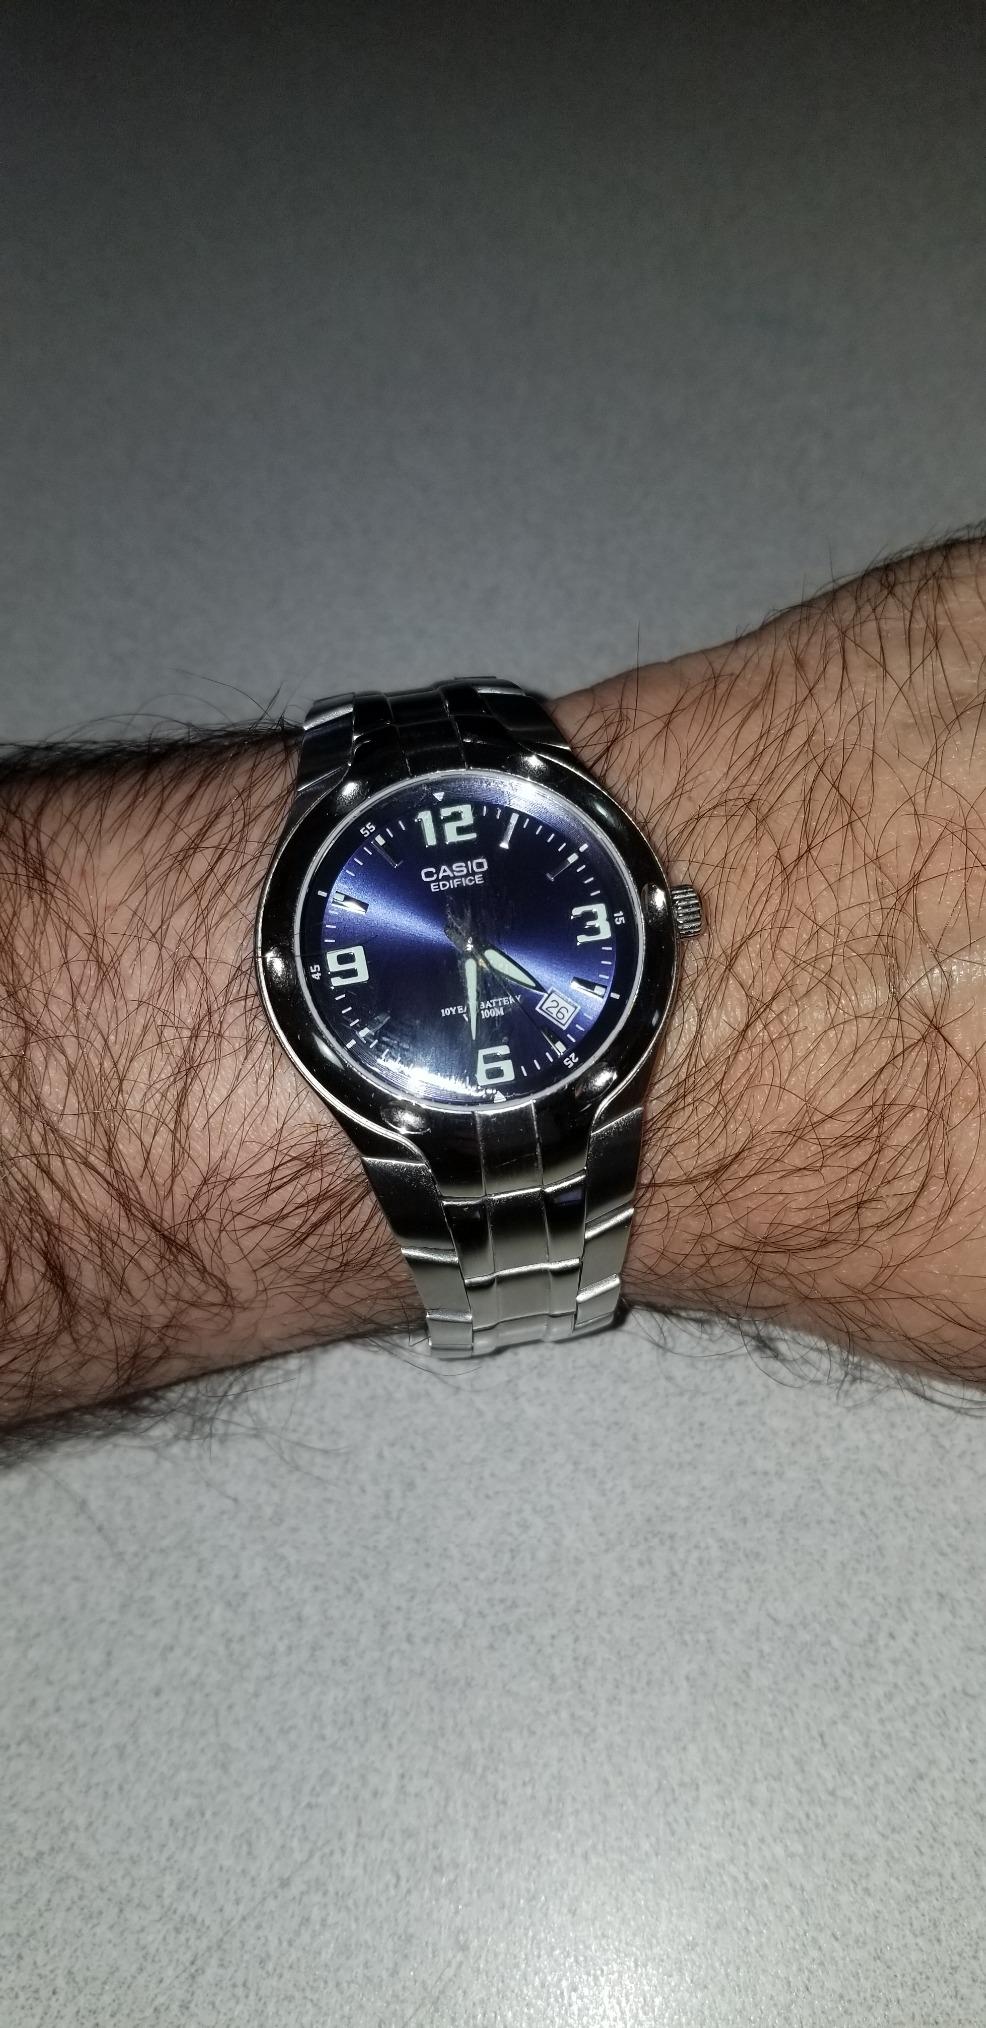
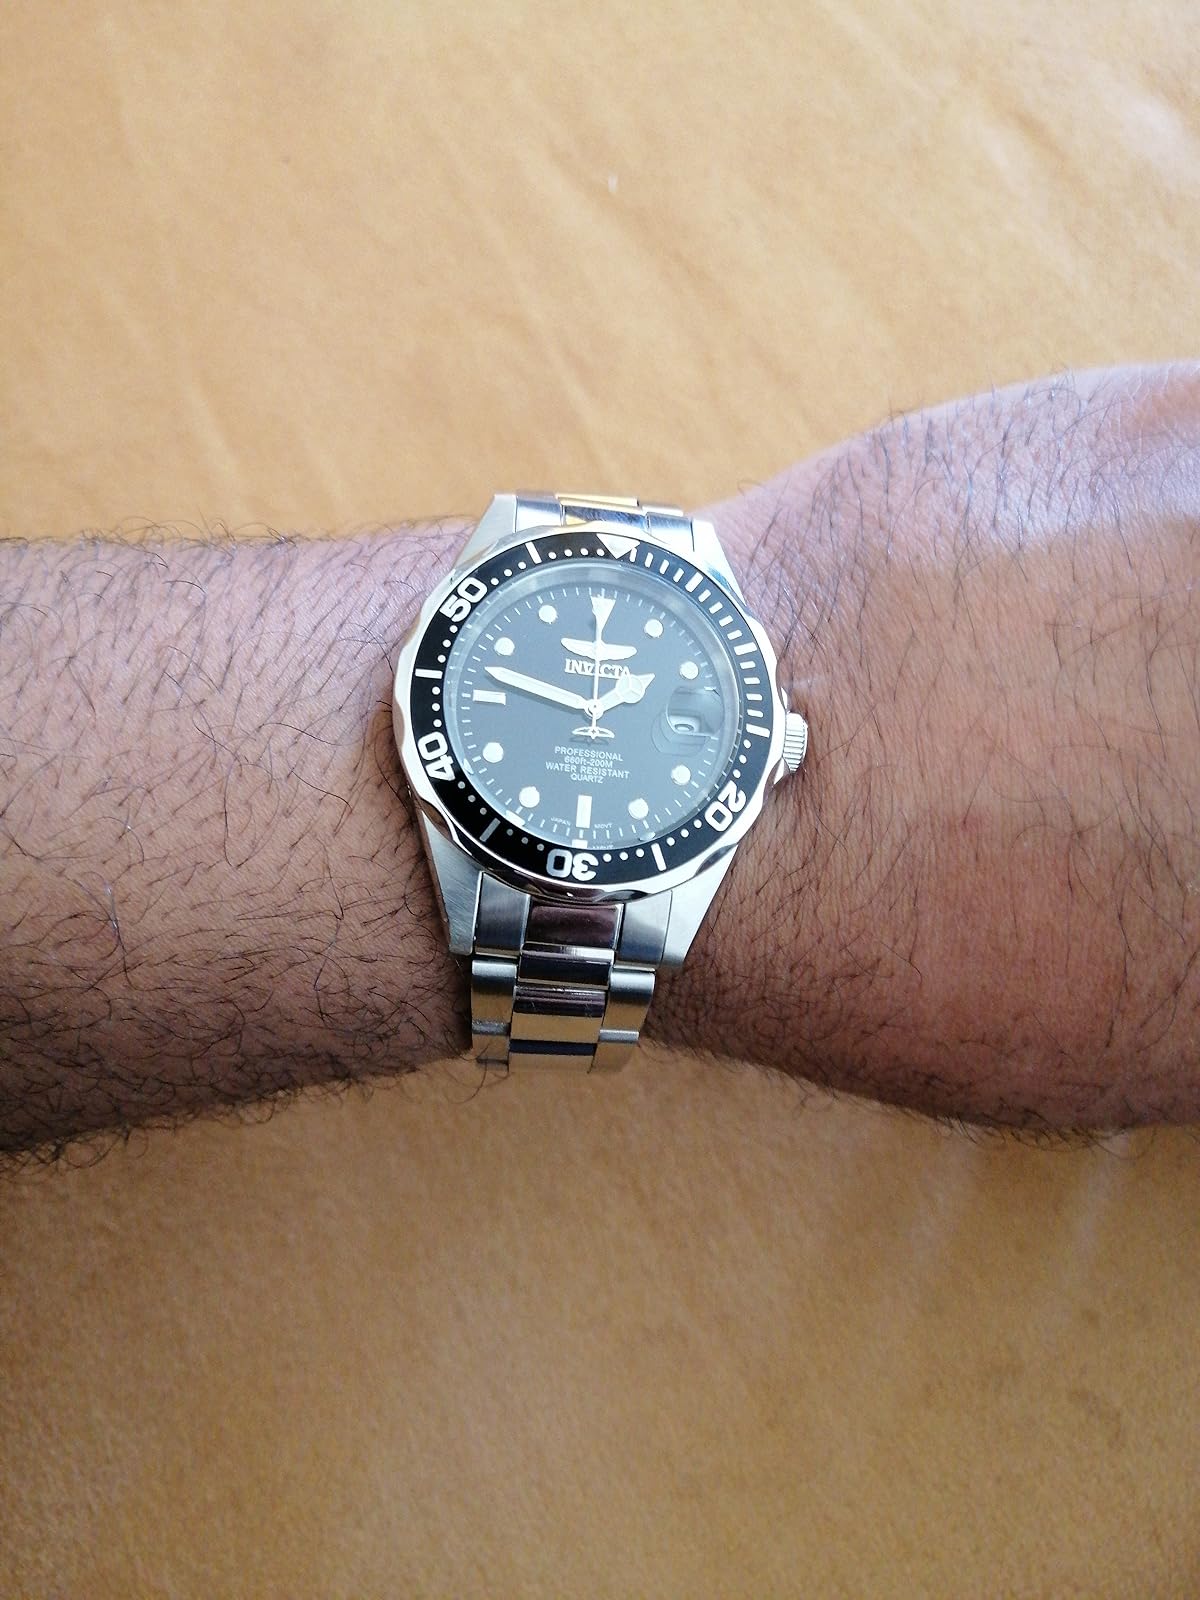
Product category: accessories_watch
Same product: no